Khioniya Guseva

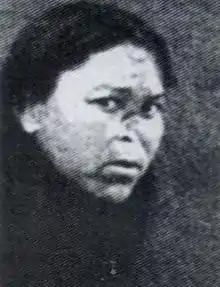
Guseva,

Khioniya Kuzminichna Guseva ( – after 1919) (her first name has alternatively been spelled as Khionia or Jina or Chionya and her surname has been alternatively spelled as Gusyeva) was a Russian townswoman ("meshchanka") of Syzran (near Simbirsk) who attempted to kill Grigori Rasputin in 1914.